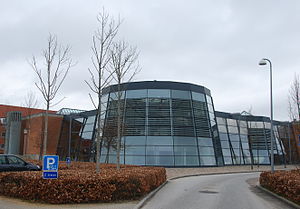
Viborg Svømmehal
Viborg Svømmehal set fra vest, april 2011.